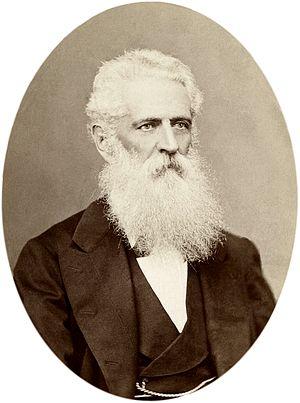
Orazio Antinori (1811 - 1882), explorateur et zoologiste italien.
Le marquis Orazio Antinori est un explorateur et un zoologiste italien, né le 28 octobre 1811 à Pérouse et mort le 26 août 1882 dans le Choa en Abyssinie.